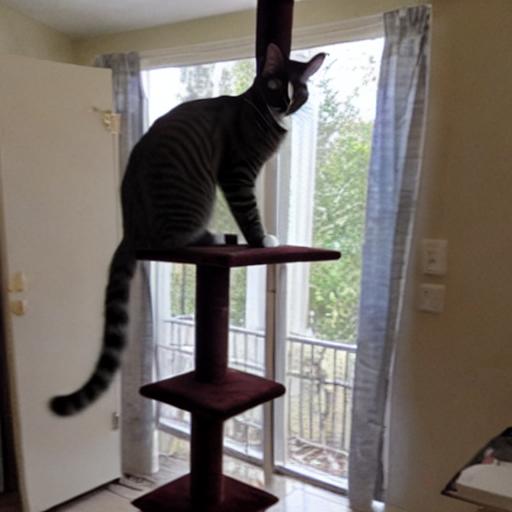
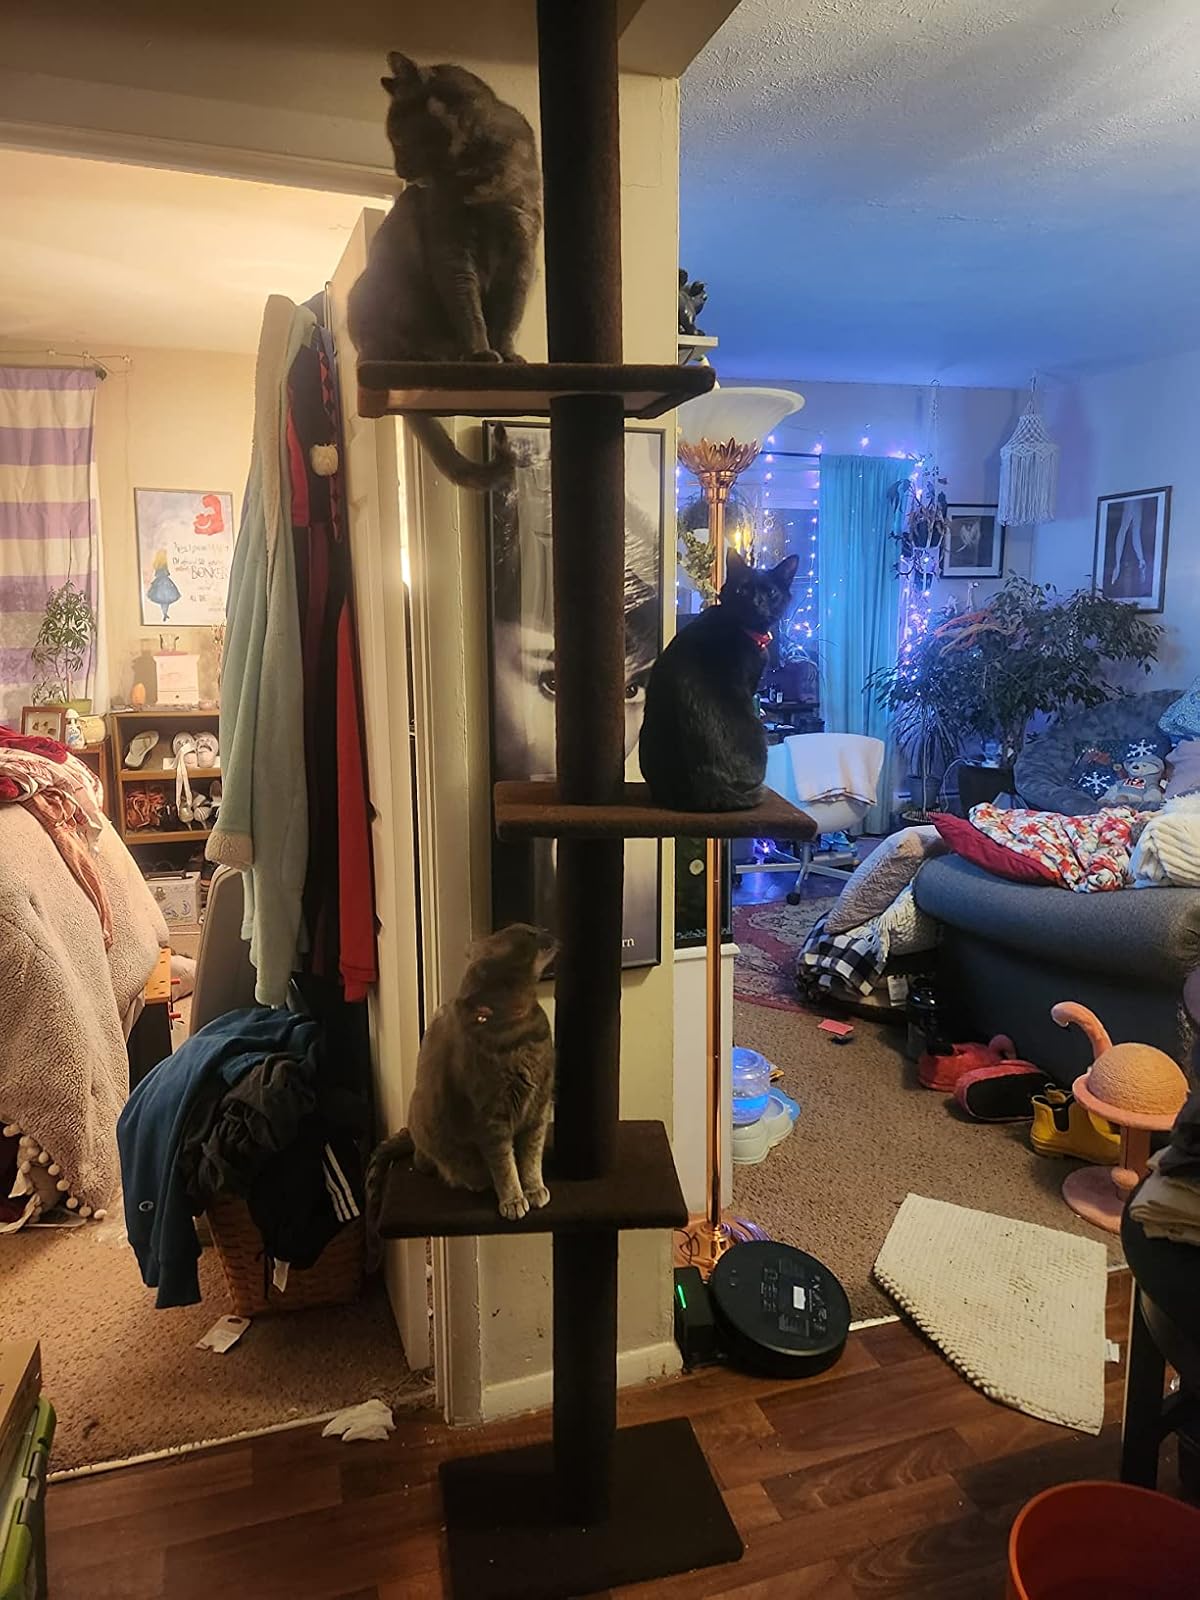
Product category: items_cat tree
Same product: no